Jeremy Alcoba

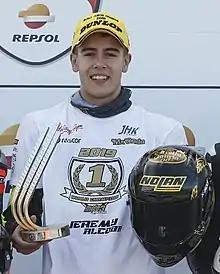
Alcoba in 2019

Jeremy Alcoba Ferrer (born 15 November 2001) is a Spanish motorcycle racer.